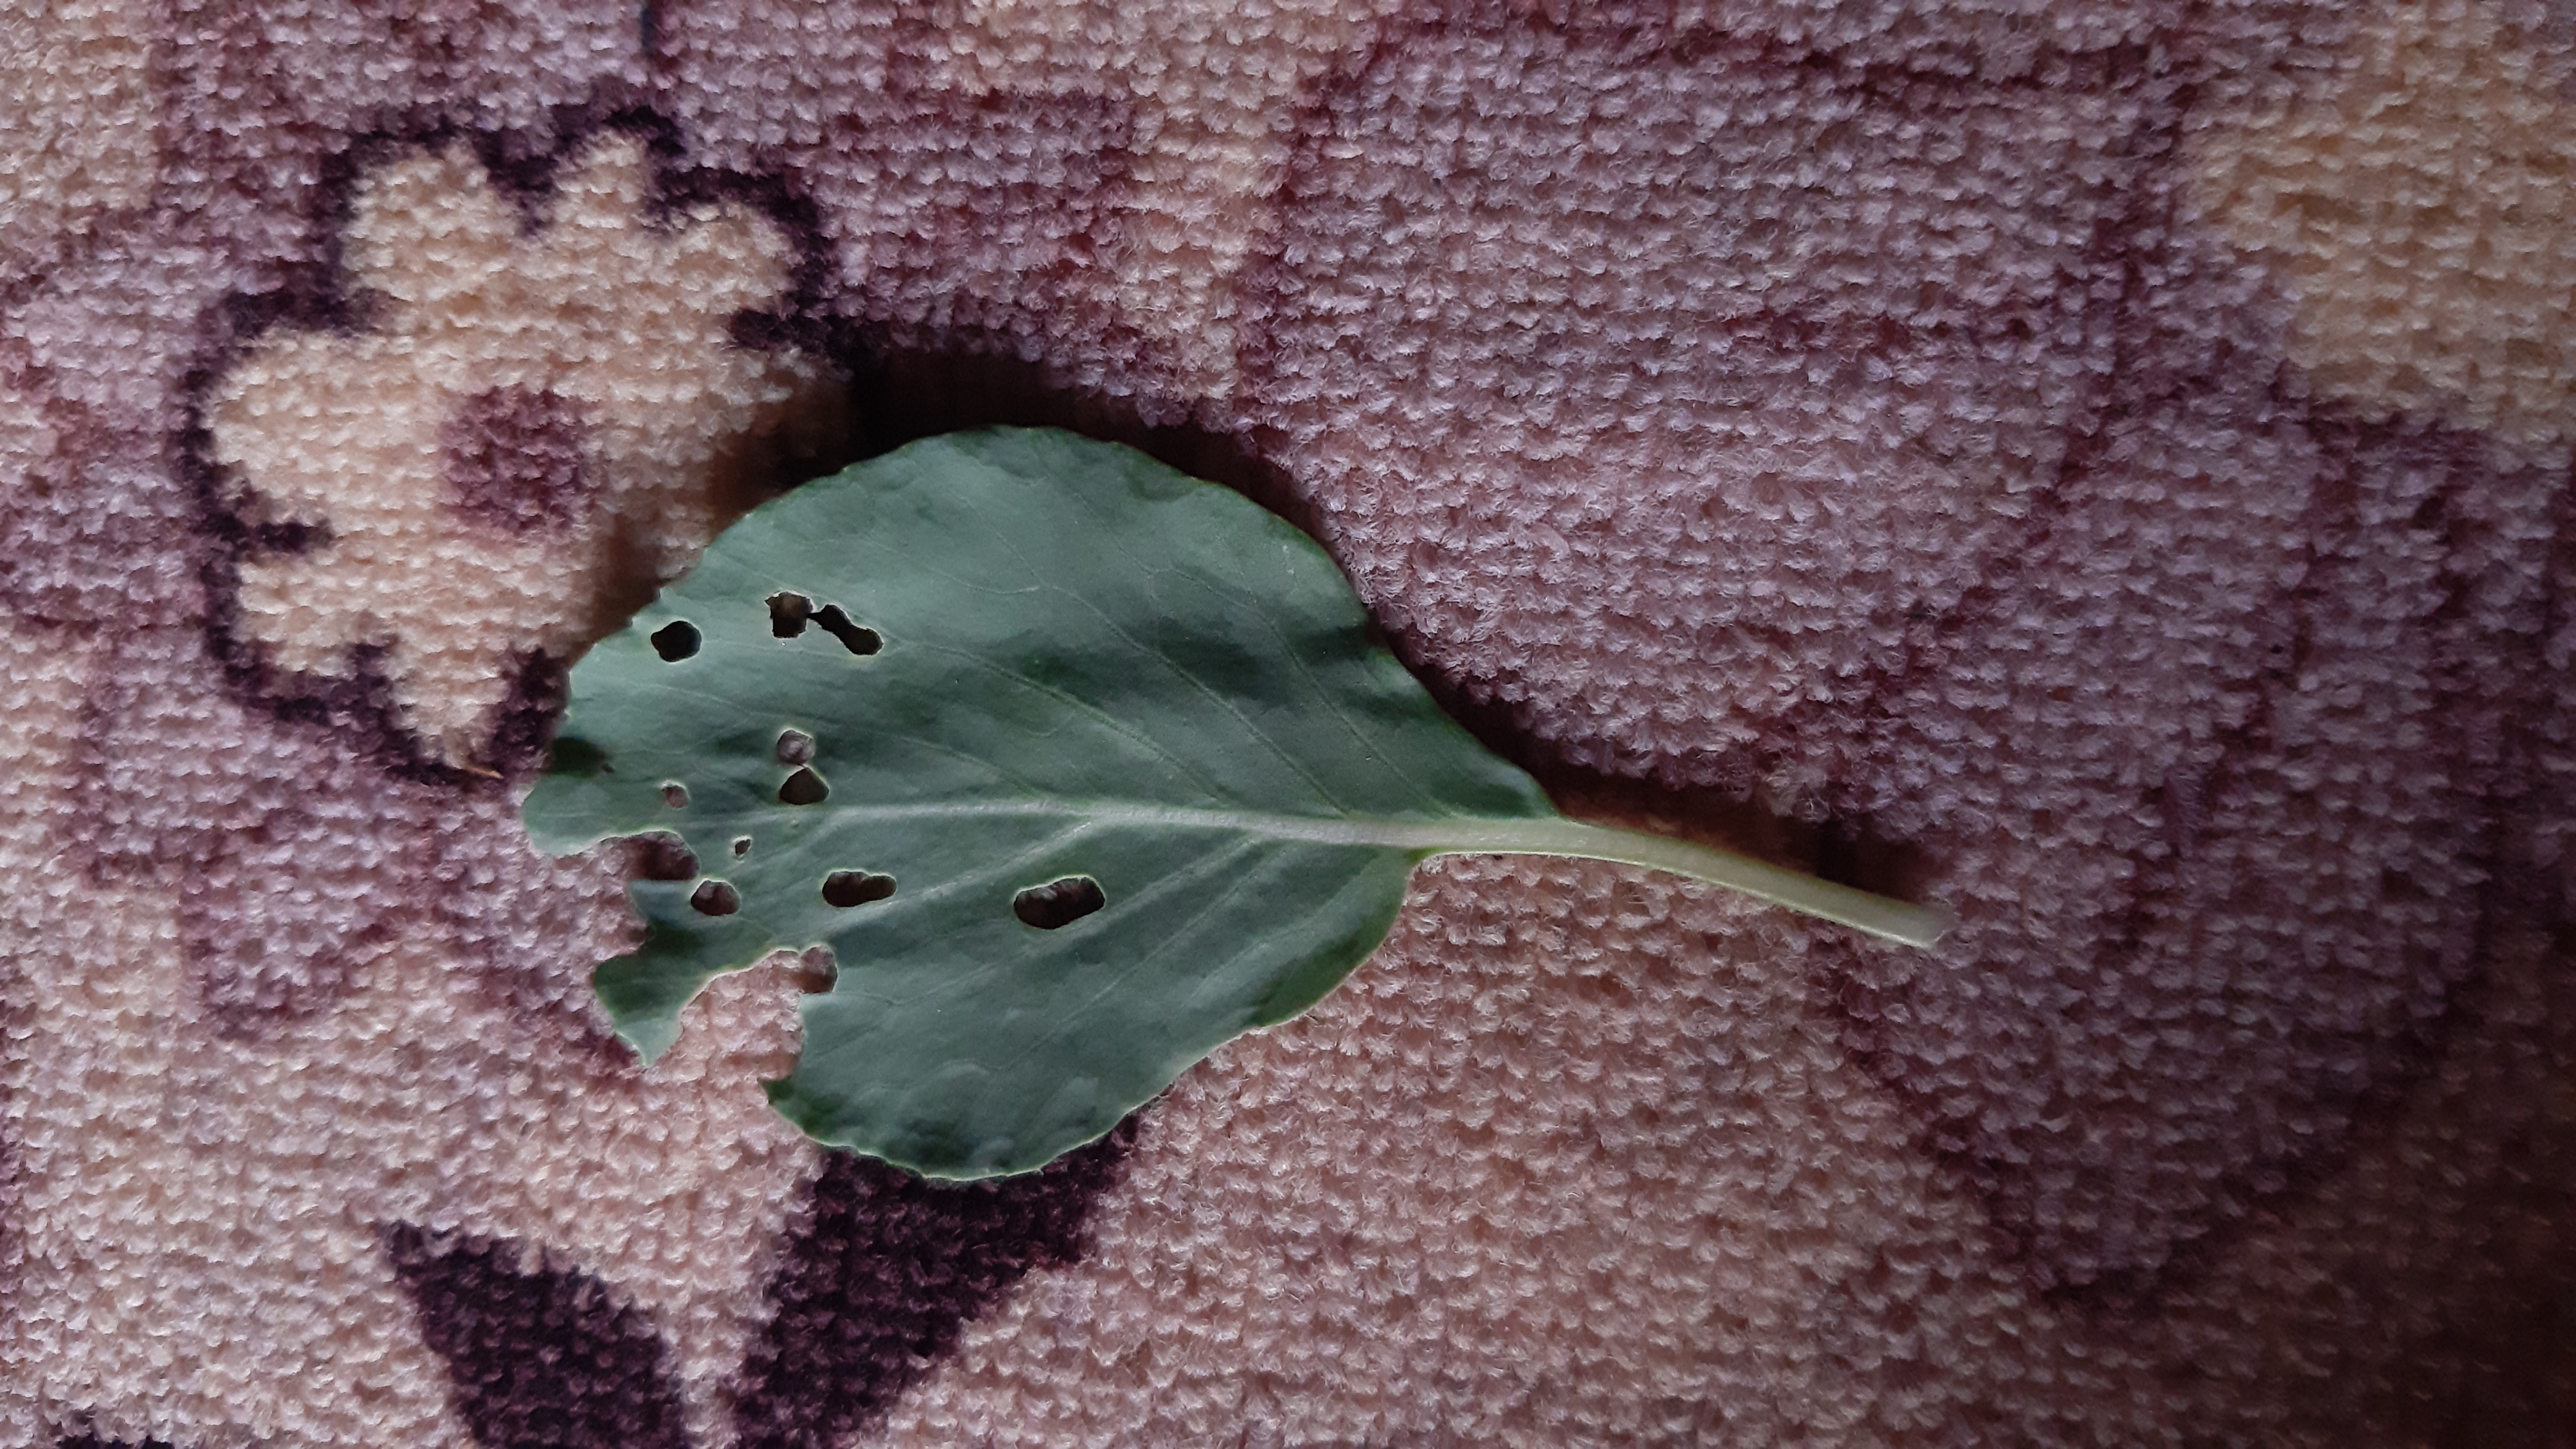
Plant: Kohlrabi